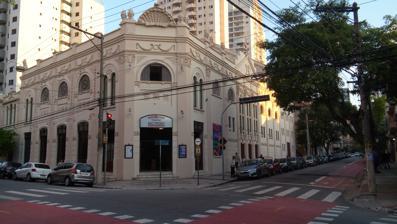
Building: Teatro São Pedro (São Paulo)
Country: Brazil
Year built: 1917
São Pedro Theater Teatro São Pedro Location within São Paulo Show map of São Paulo Teatro São Pedro (São Paulo) (Brazil) Show map of Brazil General information Architectural style Eclecticism Location São Paulo , São Paulo Brazil Coordinates 23°31′59″S 46°39′11″W / 23.53306°S 46.65306°W / -23.53306; -46.65306 Inaugurated January 20, 1917 ( 1917-01-20 ) Design and construction Architect(s) Augusto Bernadelli Marquesini Developer Manuel Fernandes Lopes Other information Seating capacity 636 Website www .theatrosaopedro .org .br Theater in São Paulo, Brazil Teatro São Pedro ( English : São Pedro Theater) is located in São Paulo , Brazil . It was created by the Portuguese Manuel Fernandes Lopes and inaugurated on January 20, 1917 with the performances of the plays A Moreninha and O Escravo de Lúcifer . It is the second oldest operating theater in São Paulo. History The theater was inaugurated on January 20, 1917, four days later than expected due to an embargo by São Paulo City Hall. It is the second oldest theater in the city; the first is the Municipal Theater , which opened in 1911. Before its official inauguration, the venue was revered as an outstanding luxury center for entertainment and arts. It featured a neoclassical style with art nouveau inspiration, 28 front rows, 28 boxes and balconies with more than 100 seats. Cinema After the 1920s, the theater functioned as a movie theater, offering occasional theatrical performances. In 1941, it closed and became exclusively part of the commercial circuit of cinemas owned by Empresas Reunidas, Metro G.M. and Serrador. In the 1960s, the auditorium was used as a storage area and parking lot. New phase In 1967, threatened with demolition, the São Pedro Theater was acquired by Fernando Torres , Fernanda Montenegro , Beatriz and Maurício Segall. After undergoing a renovation that involved the construction of 9 dressing rooms and toilets, the theater reopened on October 29, 1968. In the following years, the productions focused on creating new theatrical expressions to confront Institutional Act Number Five , a law imposed by the Costa e Silva government that increased censorship in Brazil. Several plays and musicals performed on the São Pedro stage, such as: Marta Saré , by Gianfrancesco Guarnieri and Edu Lobo , Morte e Vida Severina , by João Cabral de Melo Neto and Chico Buarque, Hair , by James Rado , Macunaima , by Mário de Andrade , Ópera do Malandro , by Chico Buarque , and Calabar , by Chico Buarque and Rui Guerra (which premiered at São Pedro in 1980 after 7 years of censorship). Isaac Karabtchevsky , João Carlos Martins , José Eduardo Martins , Gilberto Tinetti, Caio Pagano and Diogo Pacheco also performed in the theater. An Enemy of the People , by Henrik Ibsen , was the first production presented by São Pedro Produções Artísticas, a company led by Maurício and Beatriz Segall in partnership with Fernando Torres. In 1970, a second renovation occurred and the theater acquired new facilities. Besides the original hall with a 700-seat audience, Studio São Pedro, a smaller performance hall with seating for 200 people, opened. The inauguration took place with A Longa Noite de Cristal , directed by Celso Nunes. In 1971, Fernando Torres ended his partnership with the Segall couple and moved to Rio de Janeiro with Fernanda Montenegro. In 1973, due to financial problems, the main stage was sublet to the São Paulo Secretary of Culture to be used as the headquarters of the São Paulo State Symphony Orchestra . In 1975, the Studio São Pedro premiered Os Executivos , by Mauro Chaves, the final production of São Pedro Produções Artísticas. Maurício Segall directed the theater until 1981, when it was sublet. In 1984, the building was listed as a landmark by CONDEPHAAT and declared of public utility for expropriation purposes. In 1998, after a renovation, it reopened as a classical music venue sponsored by the São Paulo Secretary of Culture. In 2010, the São Pedro Theater Orchestra (Orthesp) was established under the direction of conductor Roberto Duarte. In 2013, the São Pedro Theater Opera Academy was founded to train and educate young singers. Besides participating in operas, members of the academy perform in annual concerts. In 2015, the theater established a partnership with the São Paulo Metro to present flash mobs and exhibitions of the costumes used in Falstaff by Giuseppe Verdi . Architecture The theater's eclectic style, predominantly neoclassical with art nouveau details, was designed by the Italian architect Augusto Bernadelli Marquesini and built by Antônio Alves Villares da Silva. It covers a plot of 1,373 square meters on the corner of Albuquerque Lins and Barra Funda streets. At the opening, it contained a waiting room, 28 front rows and 28 boxes, balconies for over 100 chairs and an audience with 800 seats. The horseshoe-shaped floor plan was designed for mixed functions. The stage had a 4-meter proscenium that transformed into a pit for 50 musicians. In 1921, Augusto Marquesini designed an office over the entrance to the side area, which had already been renovated. Further modernizations were carried out in the following year. Currently, the venue has 636 seats and offers operas and concerts. Gallery Inside the building. Building staircase. Inside the building. Theater auditorium. See also São José Theater Municipal Theatre of São Paulo Central Zone of São Paulo Tourism in the city of São Paulo References